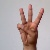
The image shows a hand gesture representing the letter 'W' in Indian Sign Language.